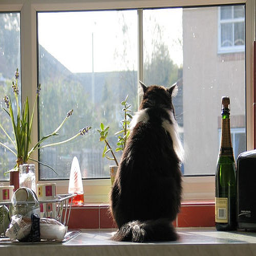
A cat sits on a kitchen counter looking out the window.
a large cat sitting on the counter looking out a window
a cat in a window sill looking out the window
A large cat sitting on top of a table.
there is a cat sitting on a kitchen counter looking out a window.